Will Knaak

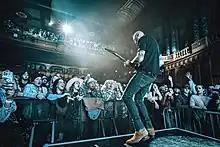
Knaak on stage with Parker McCollum's band at The Fillmore Detroit in 2023.

In addition to his solo work, Knaak has been an in-demand sideman and session player in the Austin scene for a diverse array of artists. He played national tours with acts such as Angela Peterson, Johnny Solinger of Skid Row, Parker McCollum, and Wade Bowen and Randy Rogers.